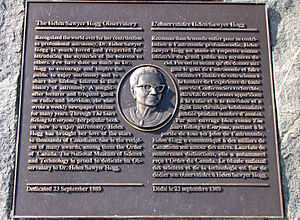
Helen Sawyer Hogg
Mindeplatte for Helen Sawyer Hogg
Helen Battles Sawyer Hogg, CC var en astronom noteret for banebrydende forskning i globulære klynger og variable stjerner. Hun var den første kvindelige præsident for flere astronomiske organisationer og en bemærkelsesværdig videnskabskvinde i en tid, hvor mange universiteter ikke ville tildele videnskabelige udmærkelser til kvinder. Hendes videnskabeligejournalistik omfattede astronomikolonner i Toronto Star og Journal of the Royal Astronomical Society of Canada. Hun blev betragtet som en "stor videnskabsmand og en elskværdig person" i løbet af en karriere på tres år.